Sudeep Chatterjee

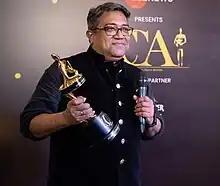

Sudeep Chatterjee is an Indian cinematographer, who mainly works in Hindi films and Bengali films. He has collaborated with critically acclaimed directors like Buddhadeb Dasgupta, Vishal Bharadwaj, Srijit Mukherji, Sanjay Leela Bhansali and Nagesh Kukunoor. He is mostly known for his work in films like "Iqbal" (2005), "Chak De India" (2007), "Guzaarish" (2010), "Dhoom 3" (2013), "Chotushkone" (2014), "Bajirao Mastani" (2015), "Padmaavat" (2018), and "Gangubai Kathiawadi" (2022). He has received the National Film Award for Best Cinematography, twice, for "Chotushkone" and "Bajirao Mastani".